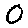
Label: 0